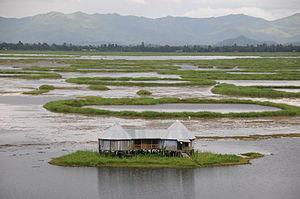
Cet article recense les sites inscrits au patrimoine mondial en Inde.